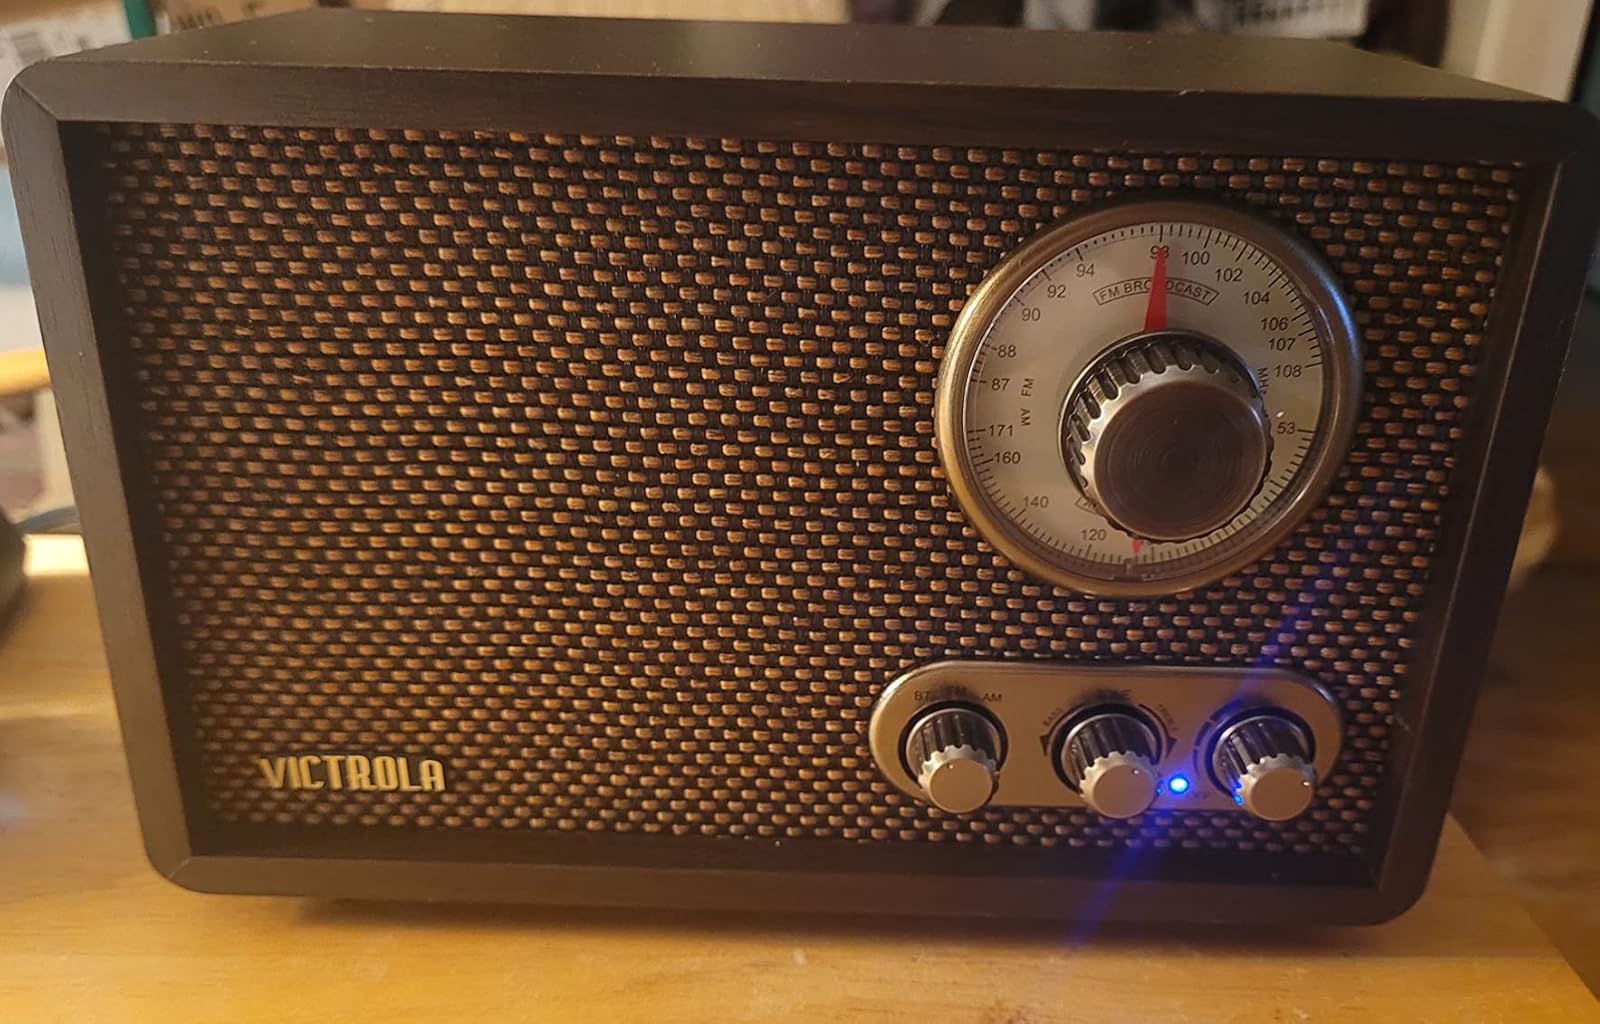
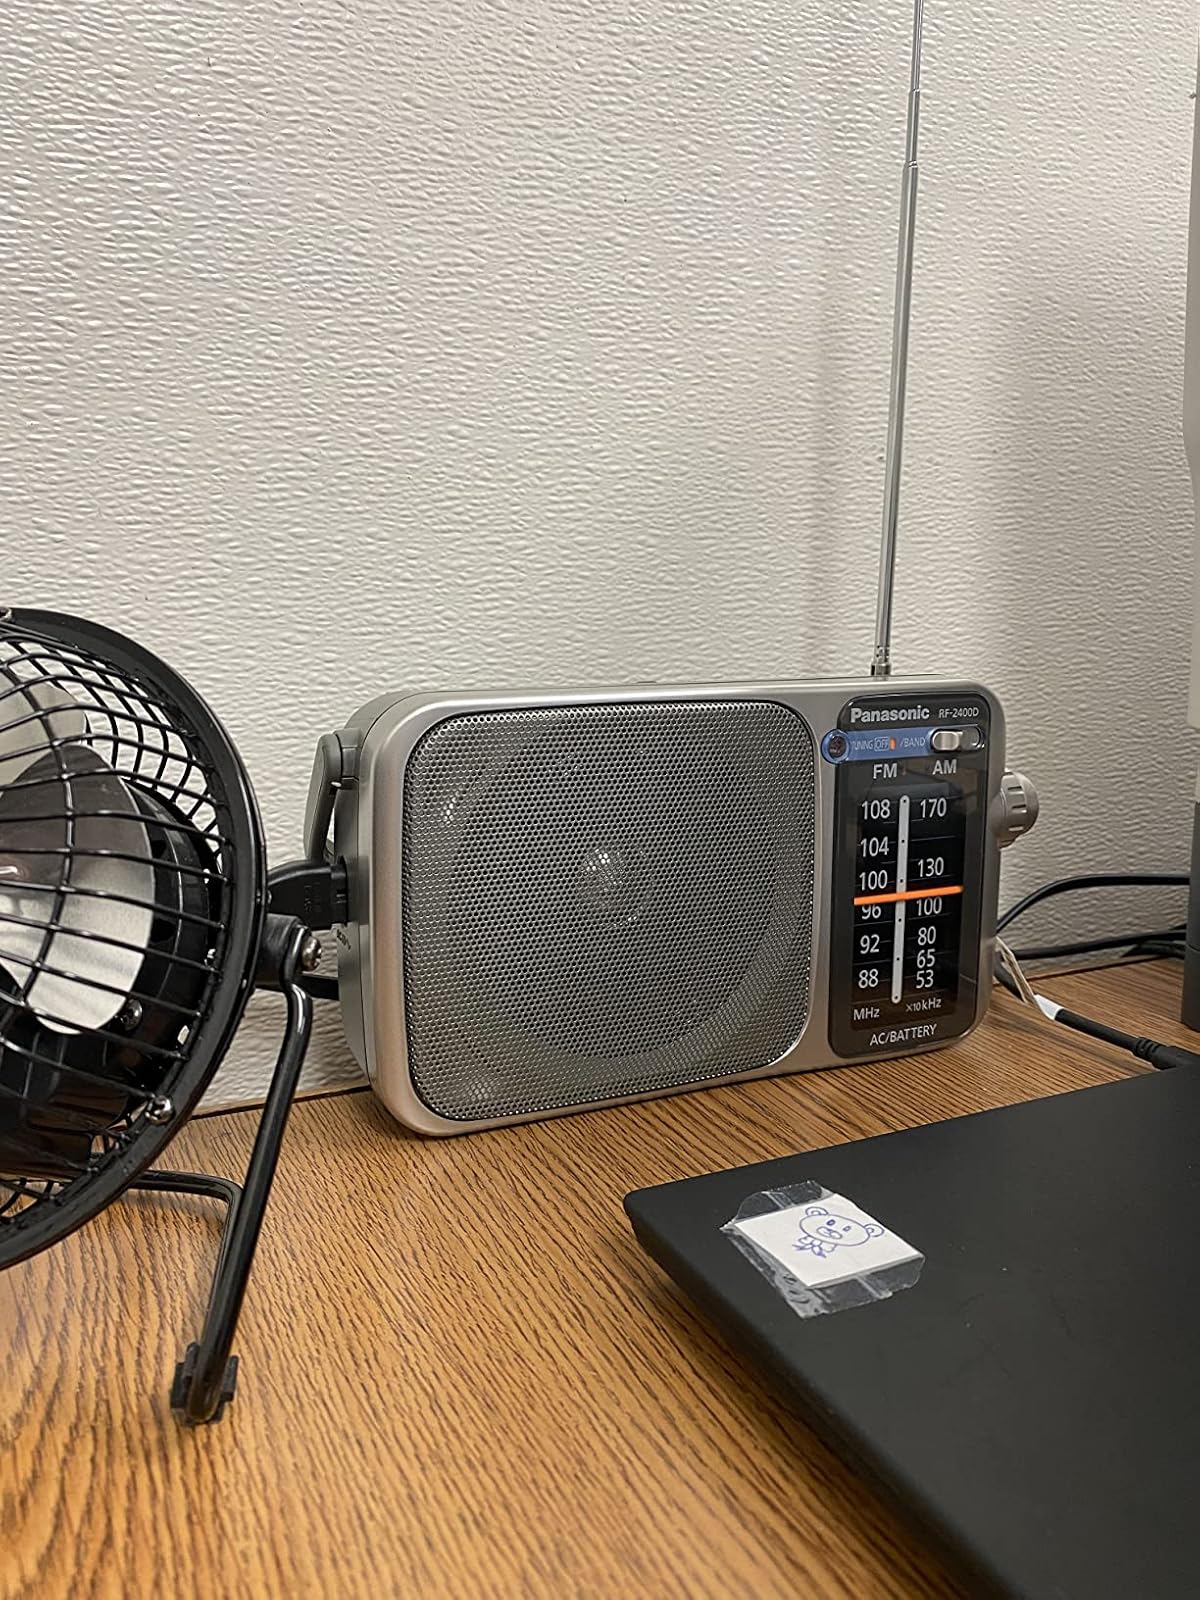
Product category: radio
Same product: no